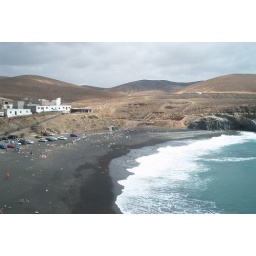
Black sand beach in Fuerteventura